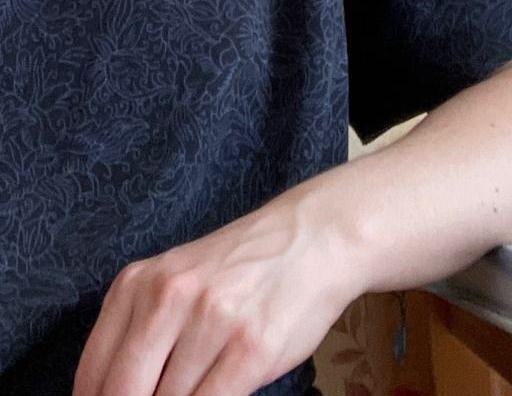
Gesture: no_gesture